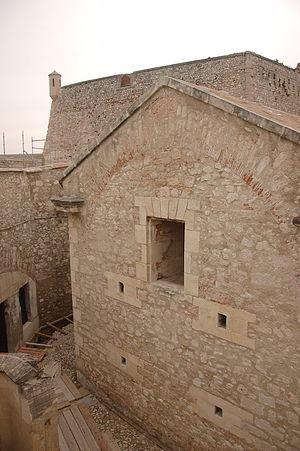
La poudrière est enclavée dans le Fort d’Entrecasteaux, partie haute du Fort Saint Nicolas à Marseille. Construite au XIXème siècle, elle rapprochait les munitions du Haut-Fort tout en réduisant les dangers d'explosion grâce à des cylindres remplis d'air présents dans la poudrière. Ces cylindres permetter l'implosion de la poudrière en cas d'attaque, ce qui préservait le Haut-Fort voisin (explications recueillies auprès de l'asssociation ActaVista en charge de la restauration des lieux lors des journées du patrimoine 2014)
Le fort Saint-Nicolas est un fort surplombant le Vieux port de Marseille. Il a été édifié de 1660 à 1664 par le chevalier de Clerville sur ordre de Louis XIV afin de mater l’esprit d’indépendance de la ville de Marseille.